Territories of the United States

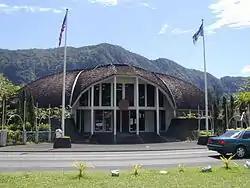
The American Samoa Fono

The following is the political party status of the governments of the U.S. territories following completion of the 2024 United States elections. Instances where local and national party affiliation differs, the national affiliation is listed second. Guam and the U.S. Virgin Islands have unicameral territorial legislatures.